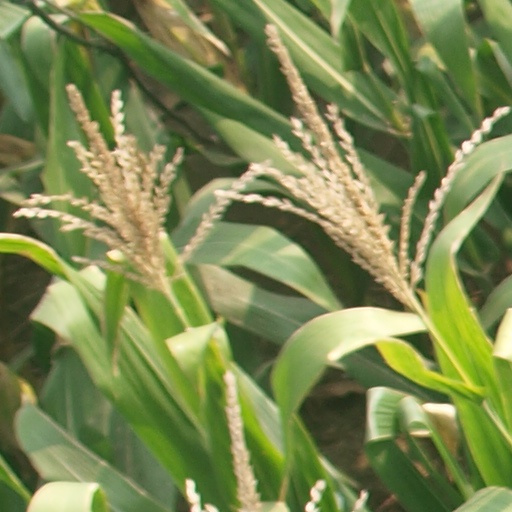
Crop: maize; corn